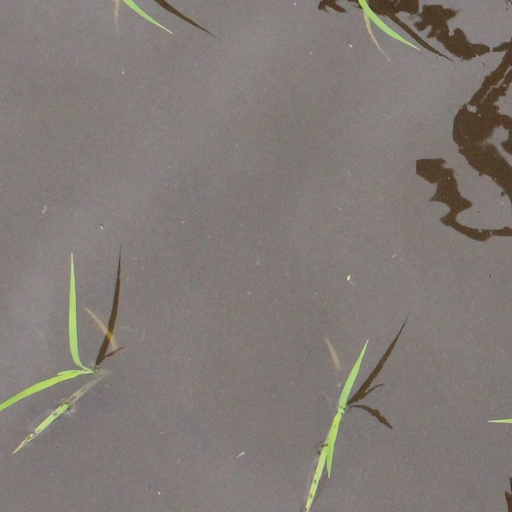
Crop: rice